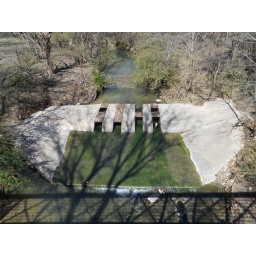
water under bridge